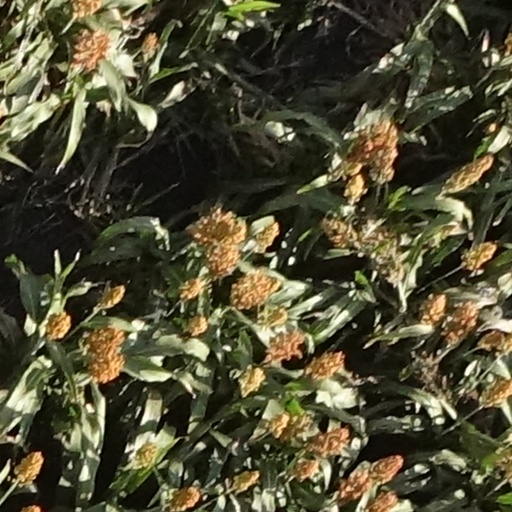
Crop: sorghum